Gun law in the Czech Republic

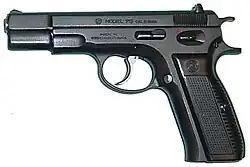
ČZ 75 is the most common firearm in the country.

A, A-I, B and C category of firearms may be acquired and possessed only by gun license holders and their transfer must be registered with police within 10 days. A-category firearms may be acquired only for collecting purposes and are subject to may-issue exemption. Each of A-I and B category firearm is subject to shall-issue permitting process. C category firearms can be purchased by any gun license holder.